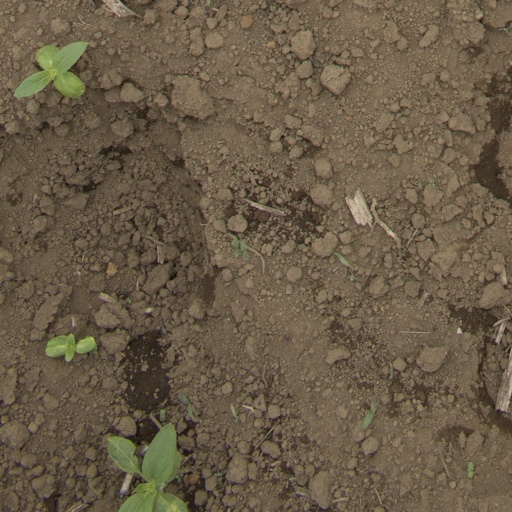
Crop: Jerusalem artichoke